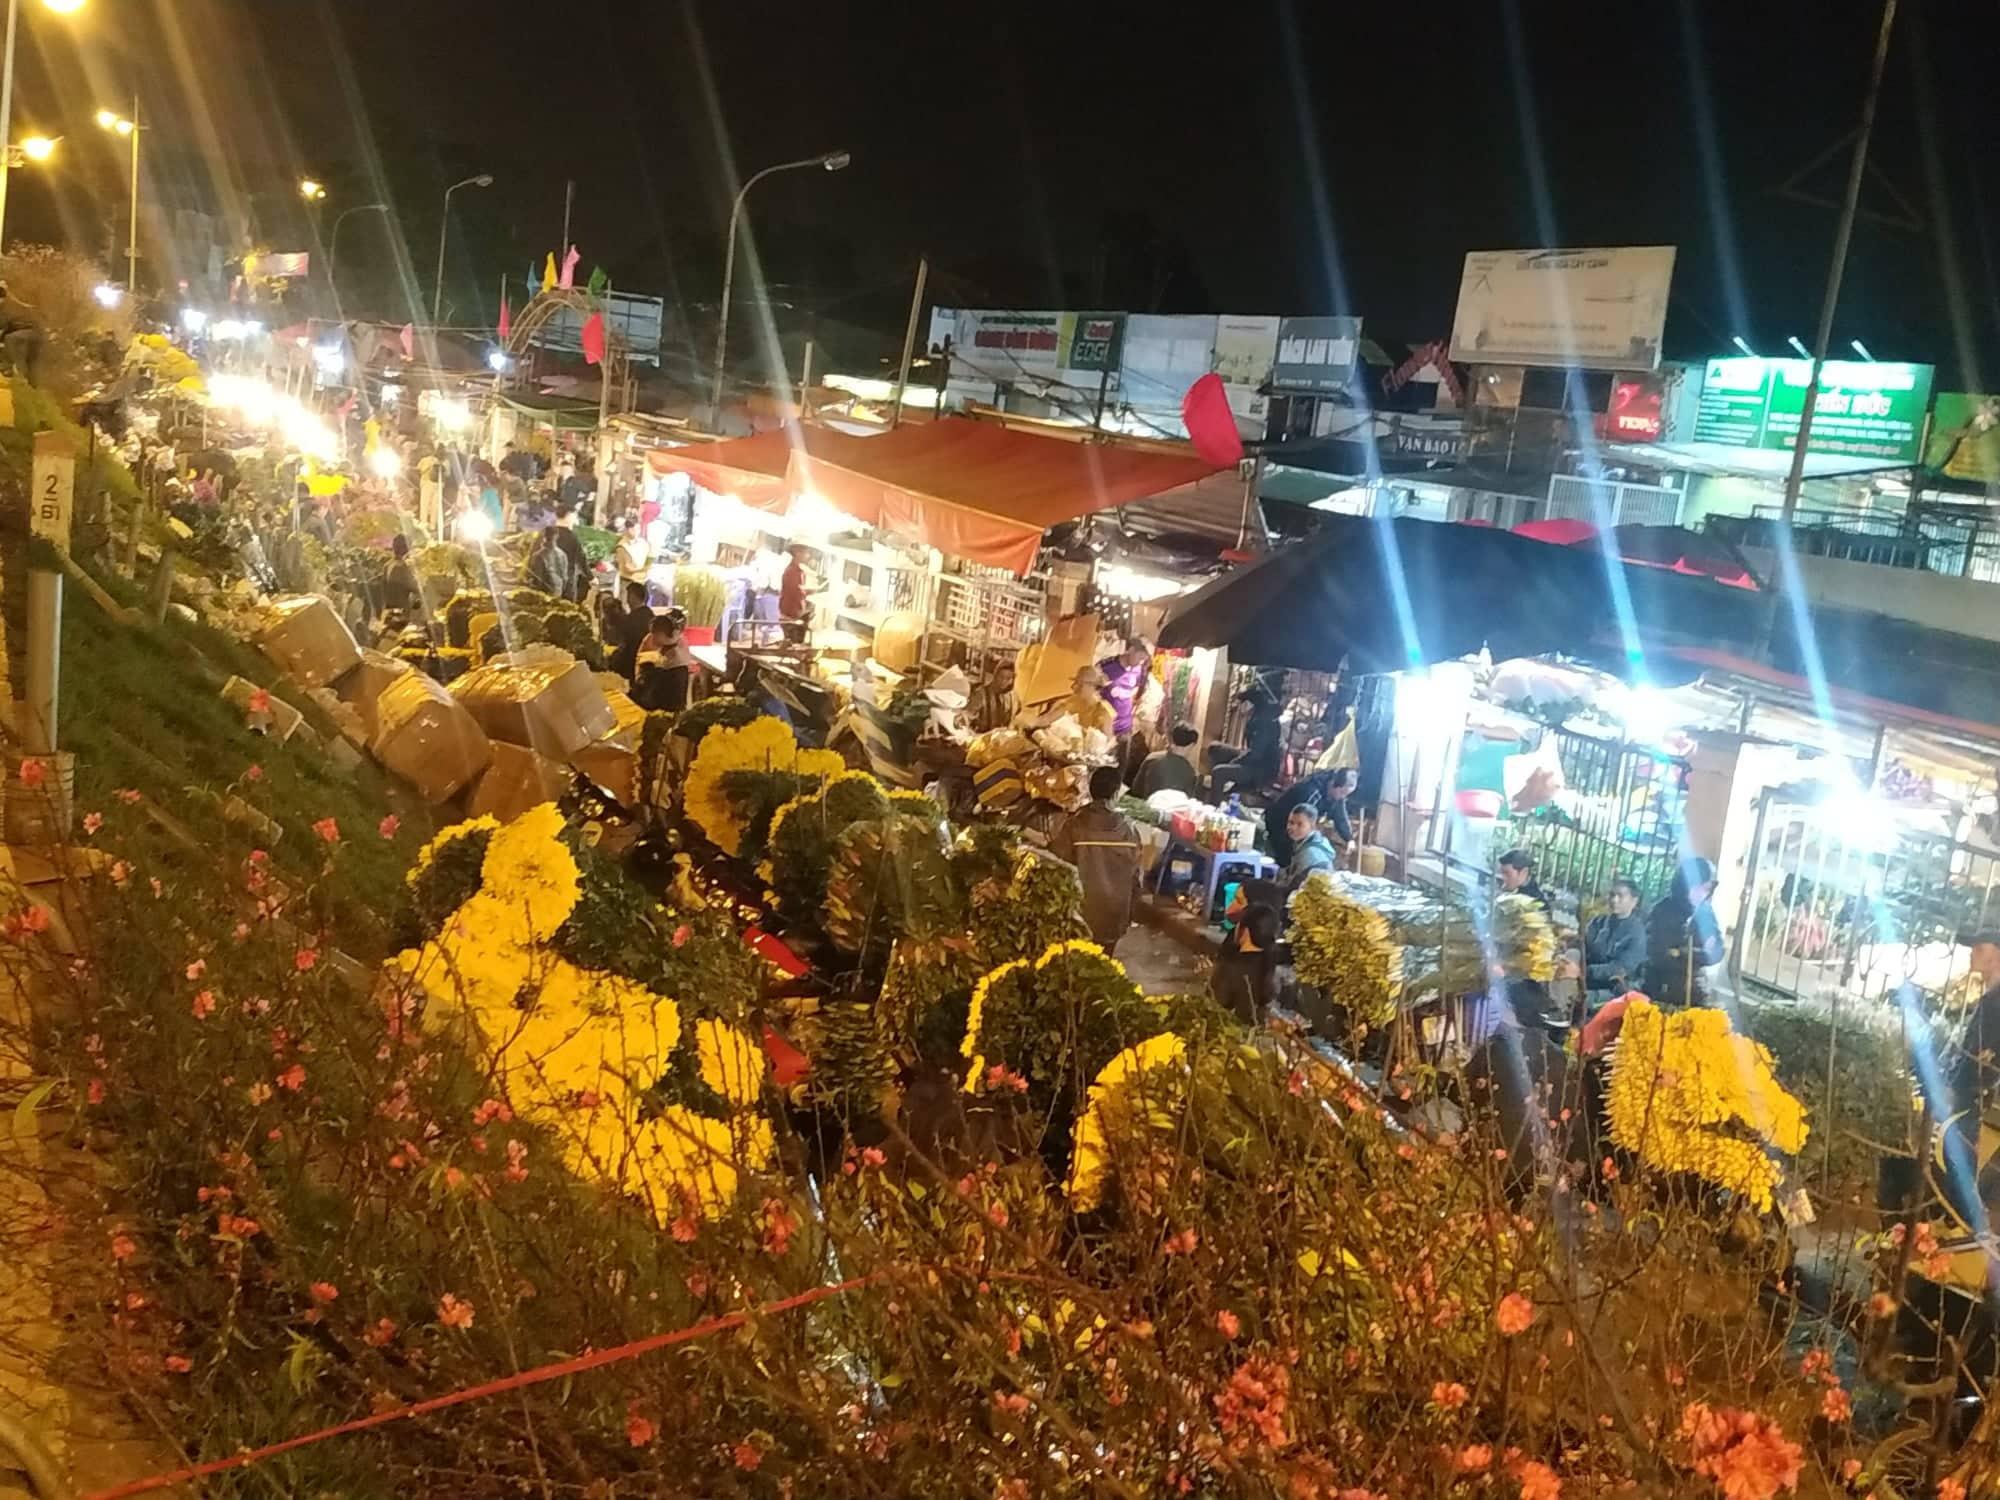
đây là khung cảnh xuất hiện ở một khu chợ hoa vào buổi đêm